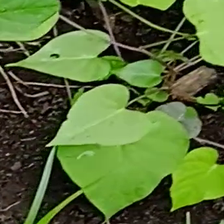
Weed species: Obscure_morning _glory(Ipomoea obscura)